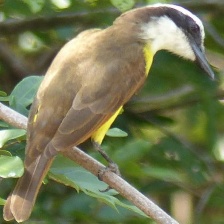
Species: GREAT KISKADEE
Scientific name: PITANGUS SULPHURATUS